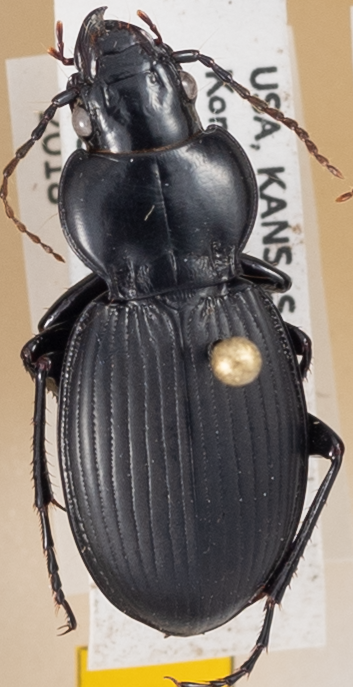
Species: Cyclotrachelus sodalis colossus
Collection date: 2018-08-27 04:00:00
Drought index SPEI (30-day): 1.16
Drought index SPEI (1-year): -2.09
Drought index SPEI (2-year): -1.01